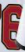
Number: 6